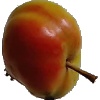
Label: Apple Red Yellow 2